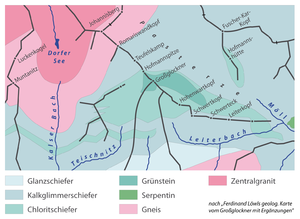
Le Großglockner est, avec 3 798 m d'altitude, le point culminant de l'Autriche, entre la Carinthie et le Tyrol. Ce pic marqué, en roches appartenant à un faciès à schistes verts, appartient au chaînon du Glockner situé au centre des Hohe Tauern, et est considéré comme le sommet le plus important des Alpes orientales. Depuis les premières reconnaissances au XVIIIᵉ siècle et la première ascension par quatre alpinistes d'une grande expédition organisée par le prince-évêque Salm-Reifferscheidt-Krautheim en 1800, le Großglockner a joué un rôle important dans le développement de l’alpinisme. Il est resté très important pour le tourisme de la région, et représente un but apprécié des alpinistes, avec 5 000 ascensions par an.